Princess Viktoria of Prussia

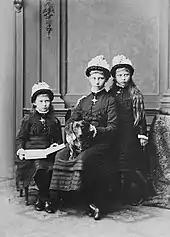
Young Viktoria and her sisters, Sophie (left) and Margaret (right).

Following this event, Viktoria's mother chose to raise her younger children herself, as opposed to leaving them in the care of tutors and governesses as she had with her older children, Wilhelm, Charlotte, and Henry. For this reason, Viktoria and her three younger siblings, Waldemar, Sophie, and Margaret, were far closer to their parents. Eleven-year-old Waldemar died of diphtheria in 1879, and the tragic event brought the three sisters even closer.